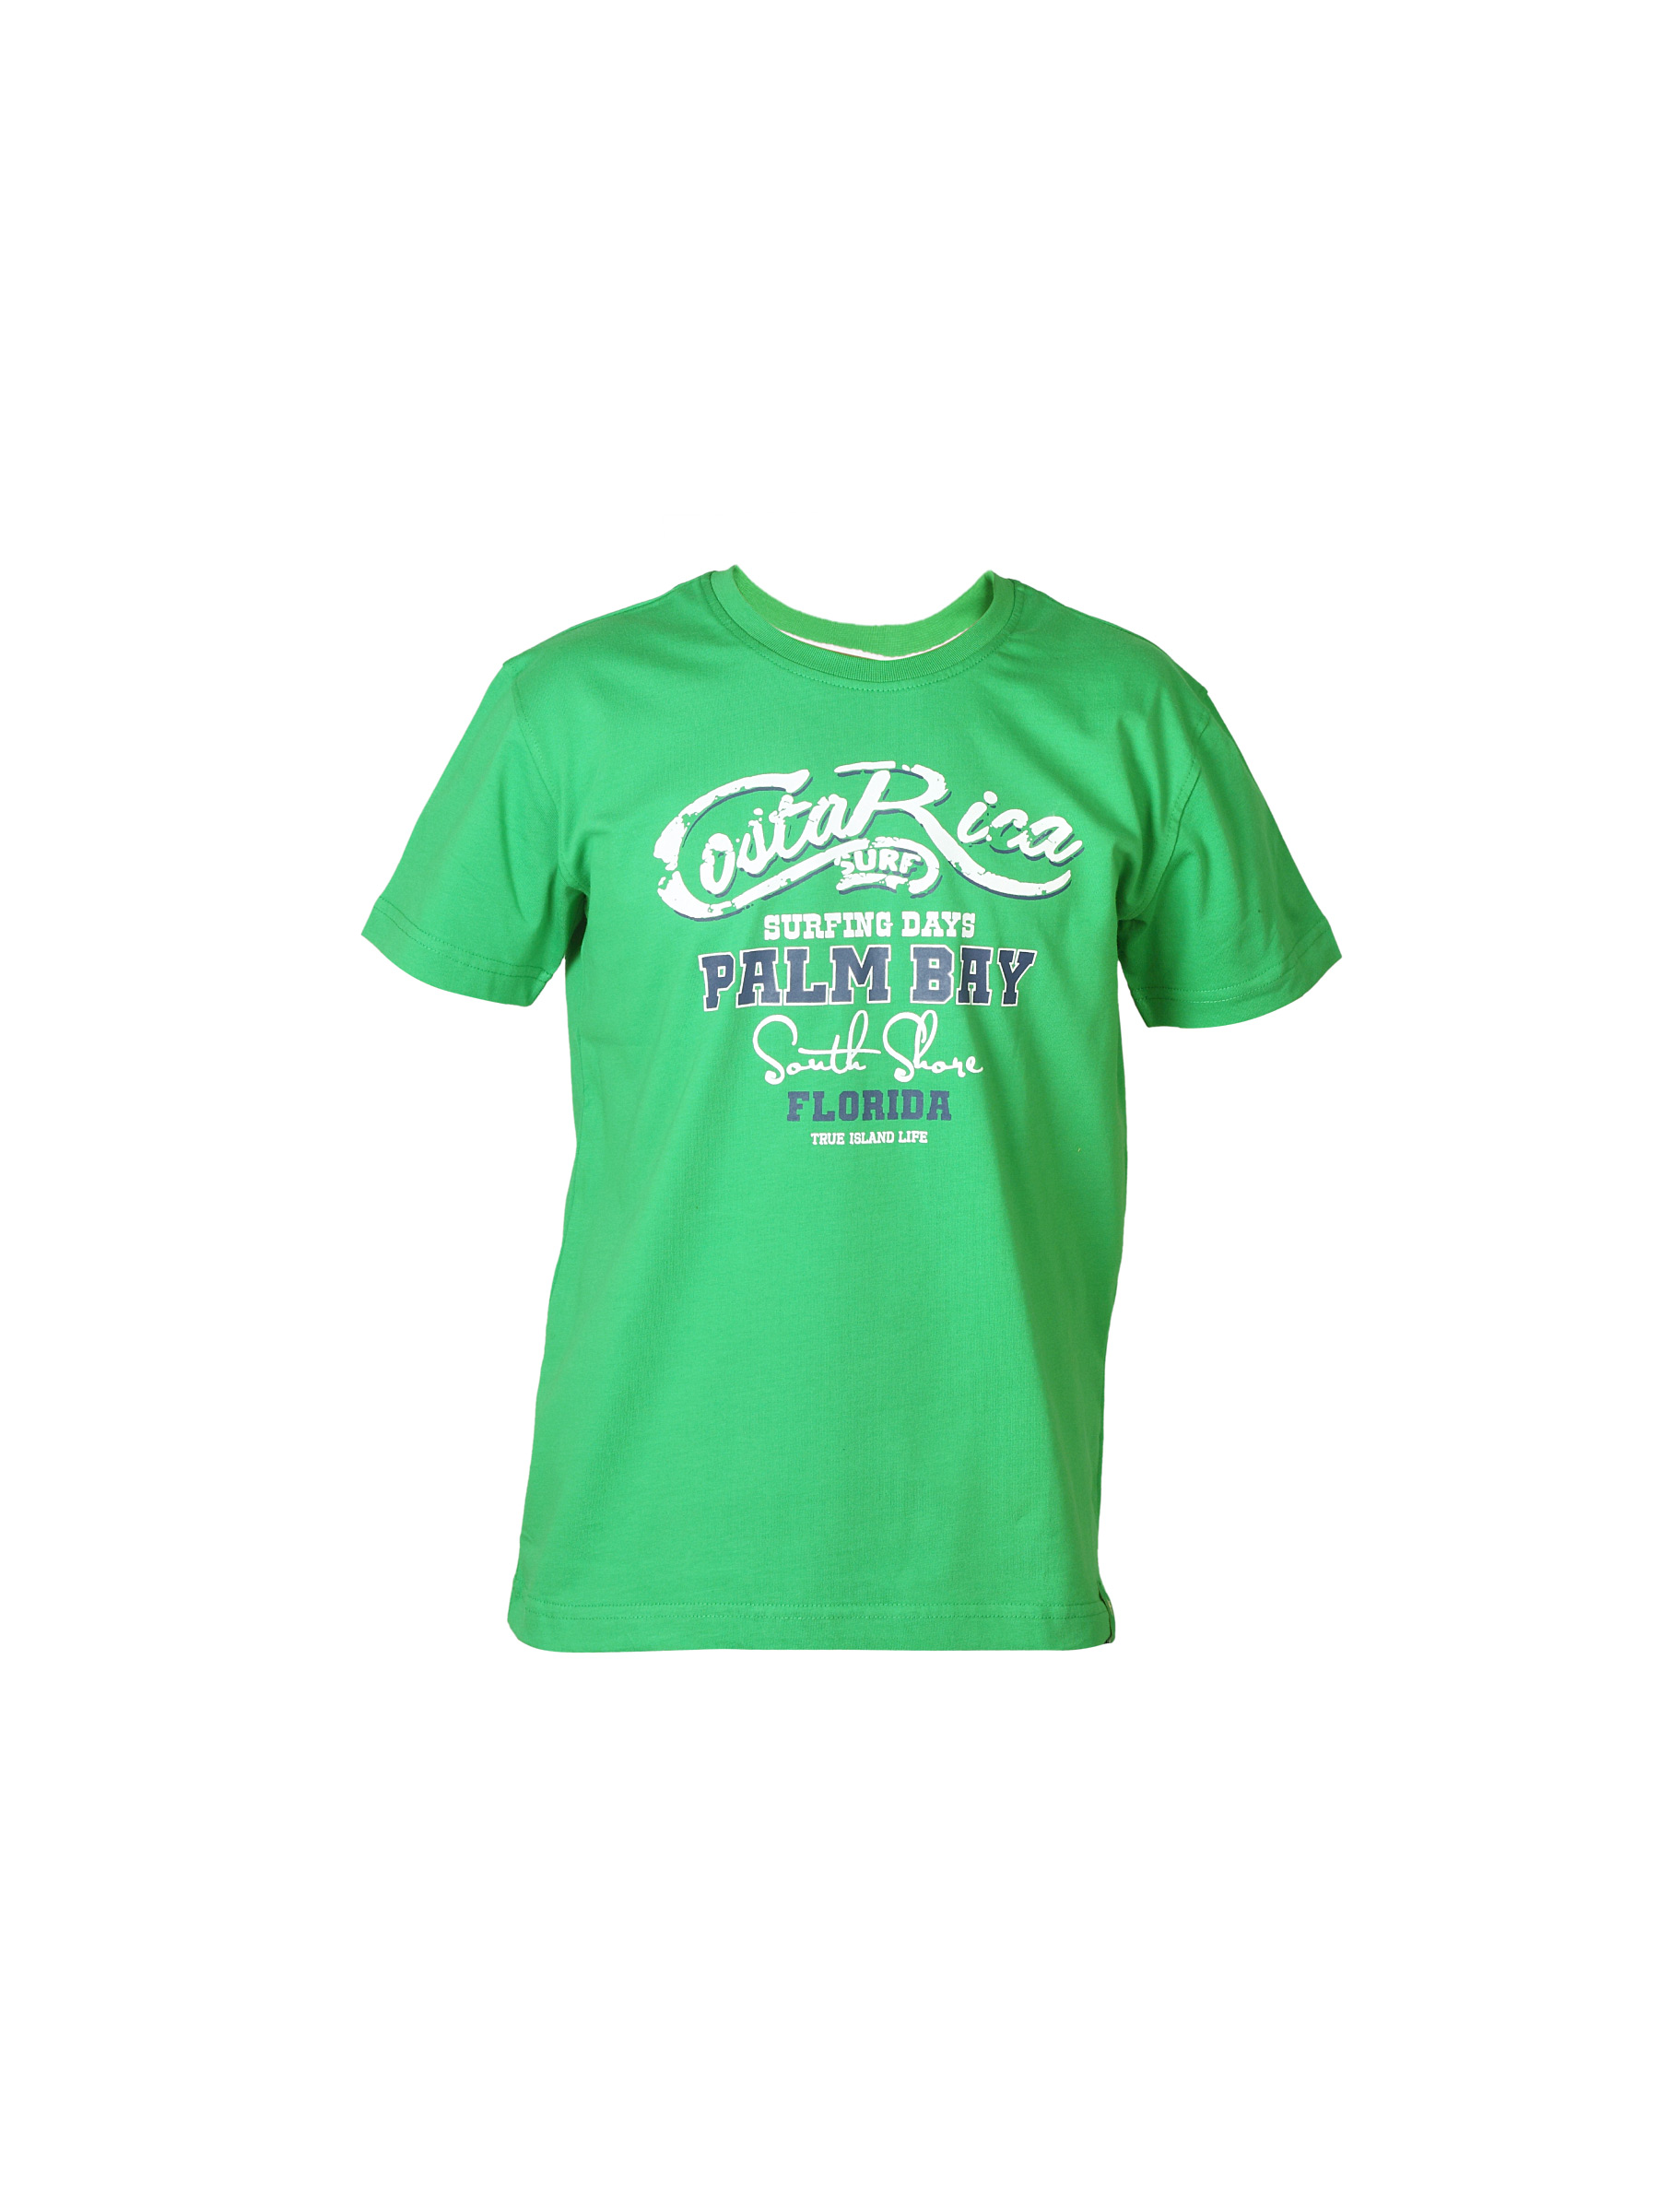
Gini and Jony Boys Printed Green T-shirt
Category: Apparel / Topwear / Tshirts
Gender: Boys
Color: Green
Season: Summer 2012
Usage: Casual